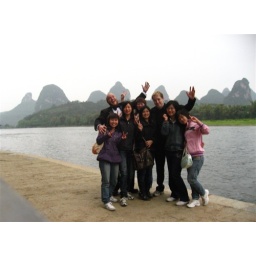
It's no picture in Asia without epic mountains and numerous peace signs :)